Vincent Duport

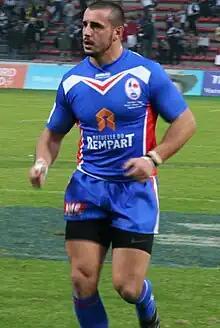

Vincent Duport (born 15 December 1987) is a French professional rugby league footballer who plays for the Catalans Dragons in the Super League. He was previously playing for Toulouse Olympique in the Co-operative Championship. Primarily a centre but also used to playing in the back row and wing. In his early career, he was highly regarded in France as a talented, if physically fragile, youngster.